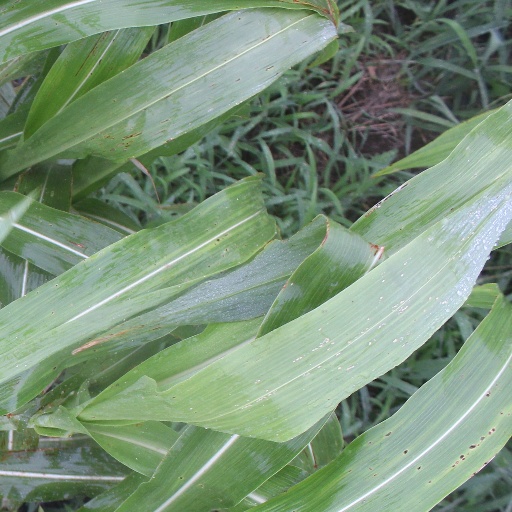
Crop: sorghum